Westbound Stage

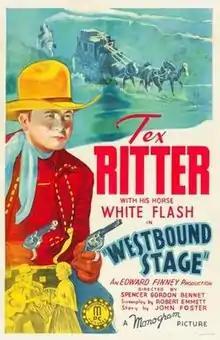
Theatrical release poster

Westbound Stage is a 1939 American Western film directed by Spencer Gordon Bennet and written by Robert Emmett Tansey. The film stars Tex Ritter, Nelson McDowell, Muriel Evans, Nolan Willis, Steve Clark and Tom London. The film was released on December 15, 1939, by Monogram Pictures.